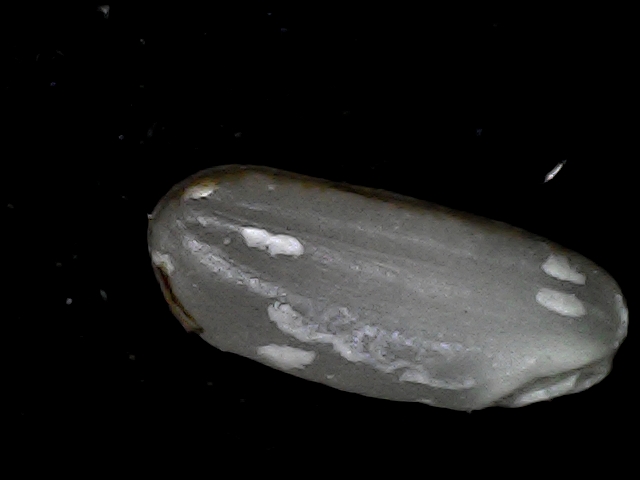
Rice variety: BD79